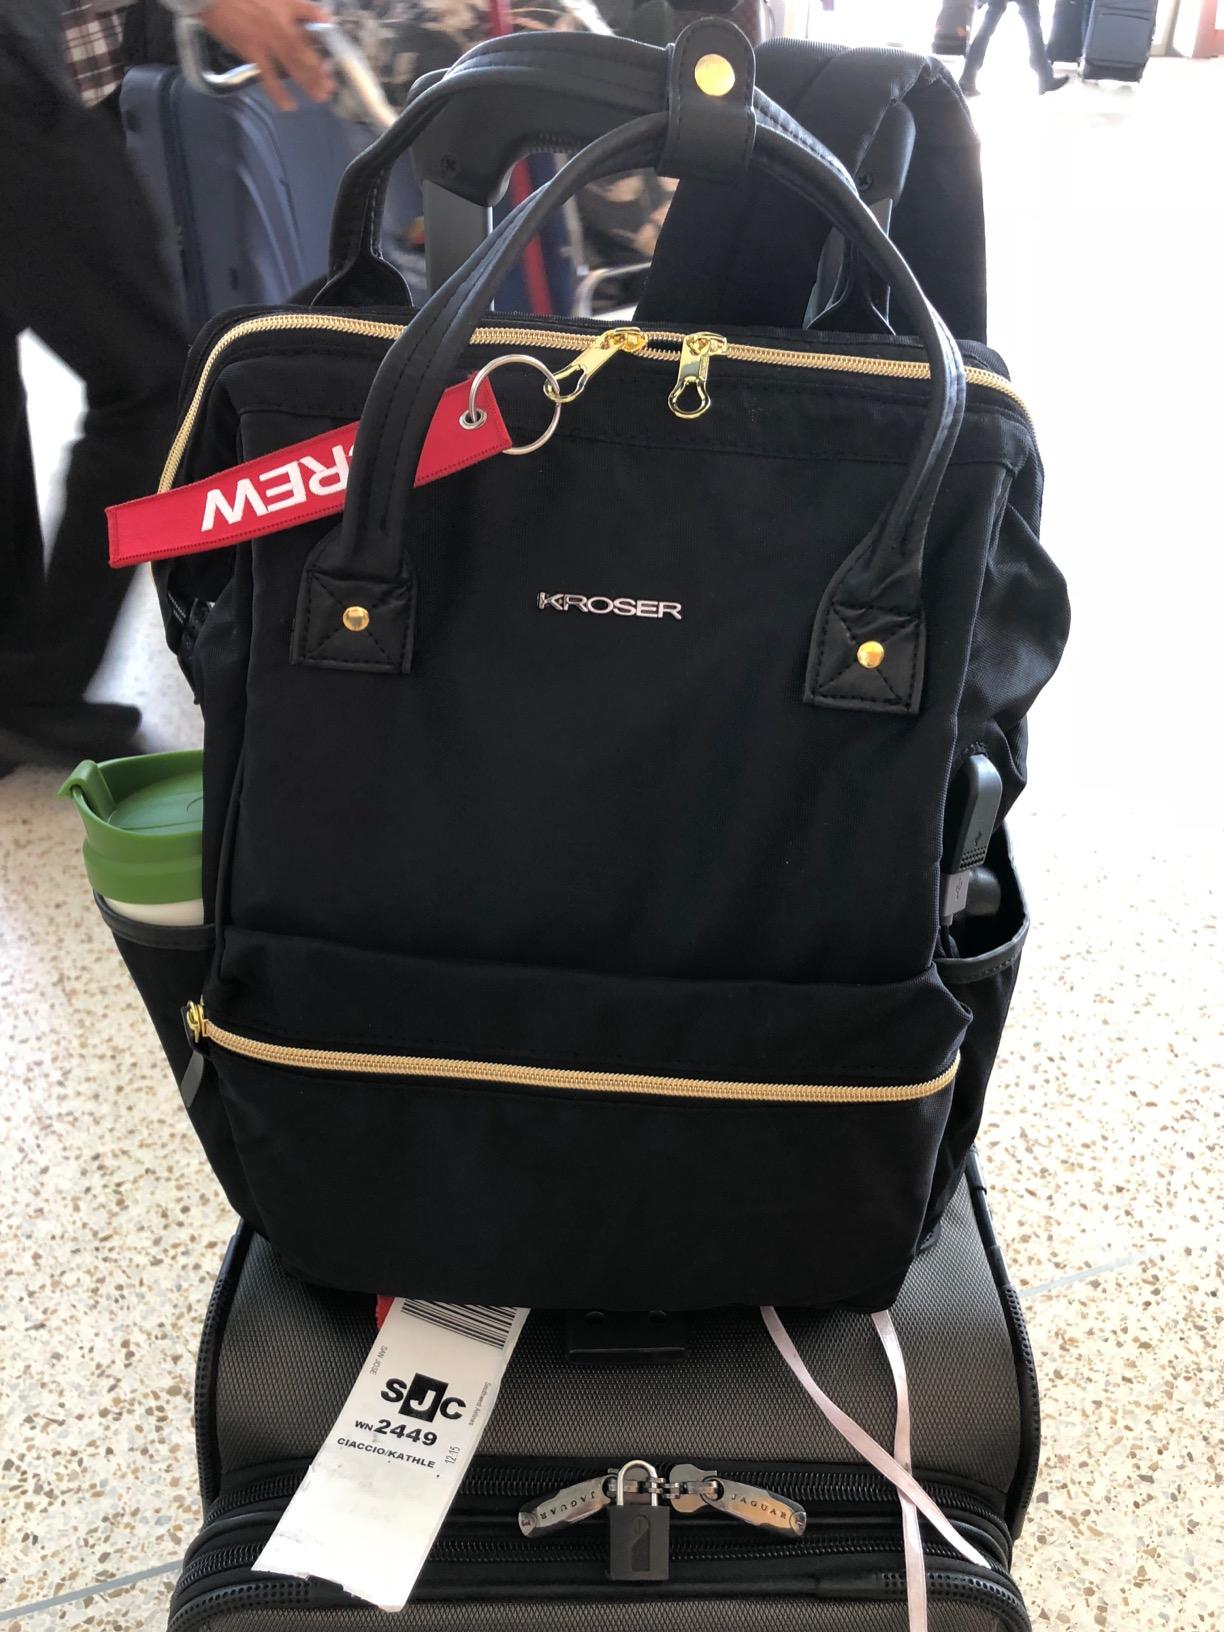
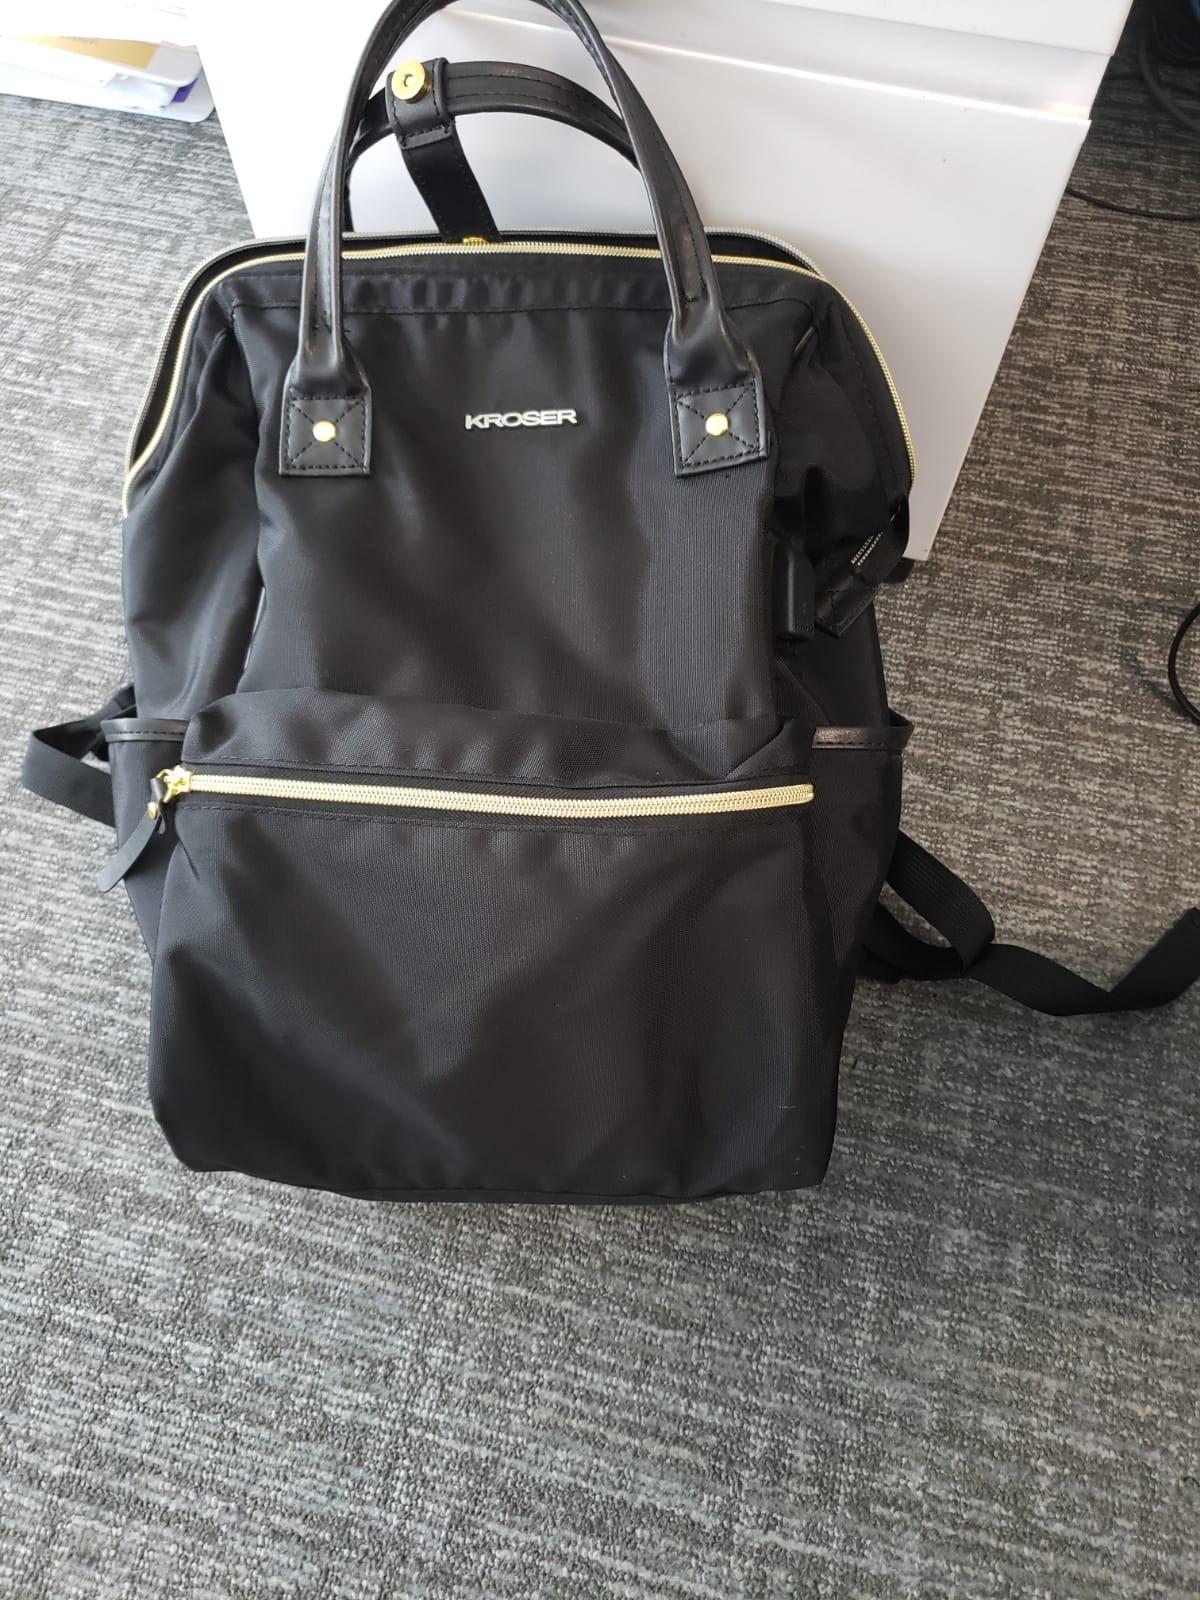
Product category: bag
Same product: yes